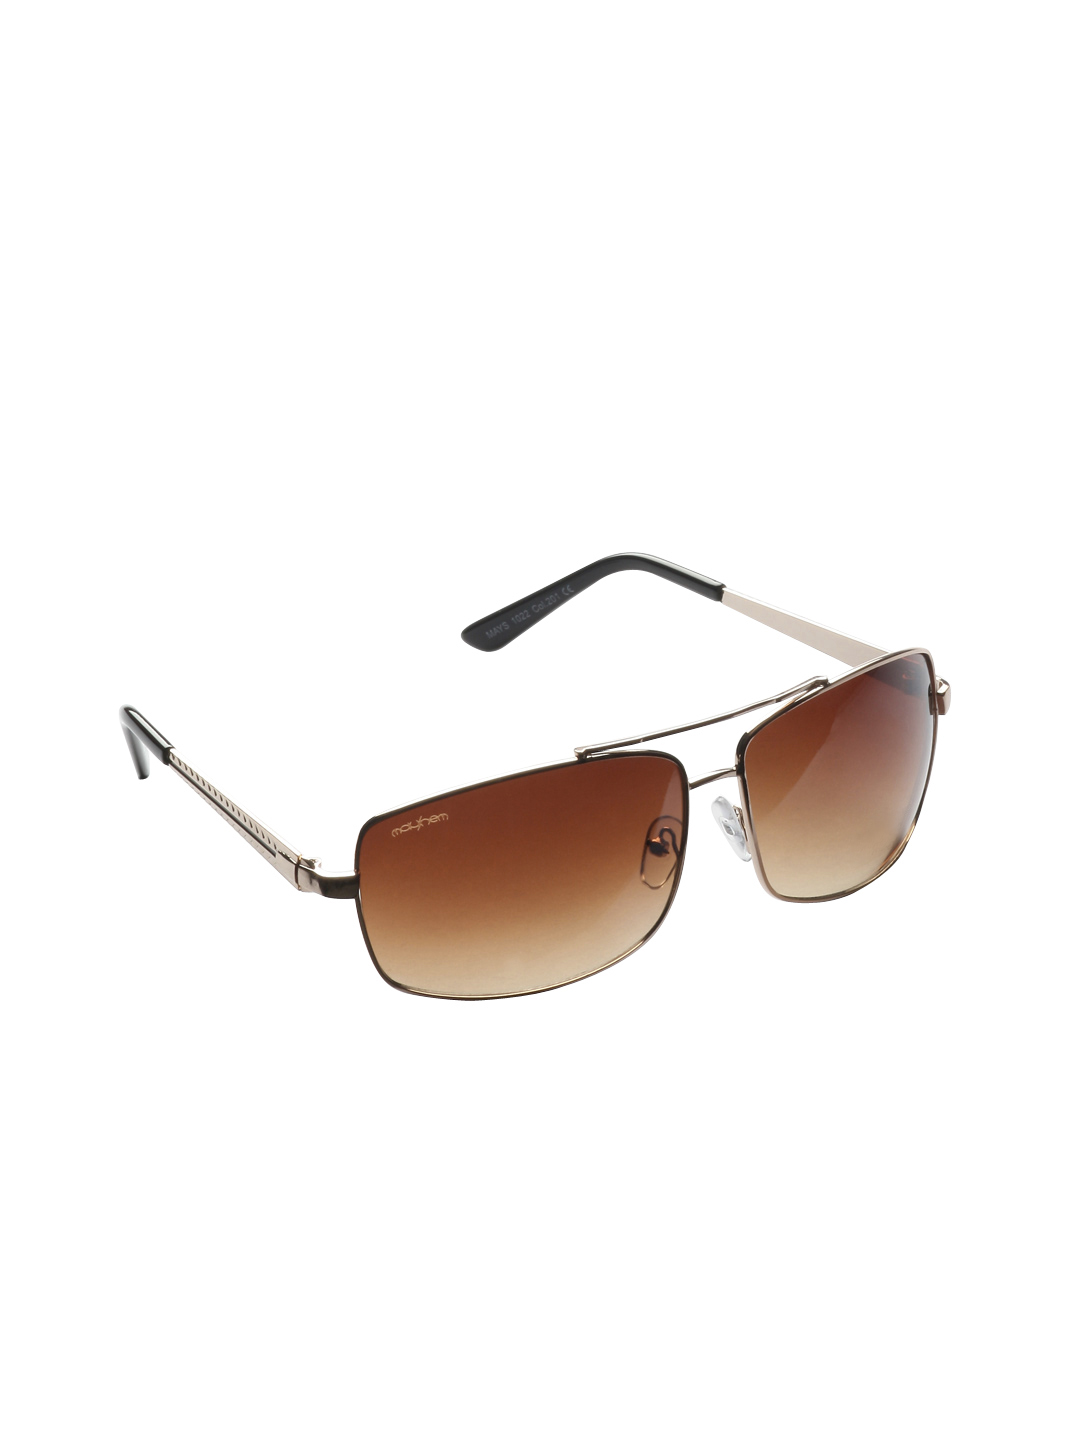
Mayhem Men Rectangular Sunglasses 1022-201
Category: Accessories / Eyewear / Sunglasses
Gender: Men
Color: Gold
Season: Summer 2017
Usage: Casual